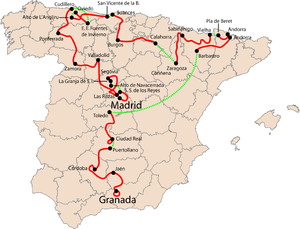
Vuelta a España 2008
Etapeoversigt 2008
63. udgave af Vuelta a España arrangeredes i tidsrummet 30. august – 21. september 2008, og bestod af 21 etaper på til sammen 3173 kilometer. Der var en holdtidskørsel og to individuelle enkeltstarter.